Starr Hill Brewery

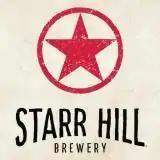

Starr Hill Brewery was founded in 1999 in the city of Charlottesville, Virginia, by Mark Thompson, his wife Kristin Dolan, and music executive Coran Capshaw. The brewery takes its name from the neighborhood where it was originally located. In 2005, the brewery moved to nearby Crozet, Virginia. After Thompson retired in early 2015, brand and recipe development leader Robbie O'Cain was tapped as Brewmaster. In September 2017, Starr Hill opened the Pilot Brewery & Side Stage in Roanoke, Virginia.